Question: Please indicate a possible affordance area of swing_baseball_bat that can be used for holding
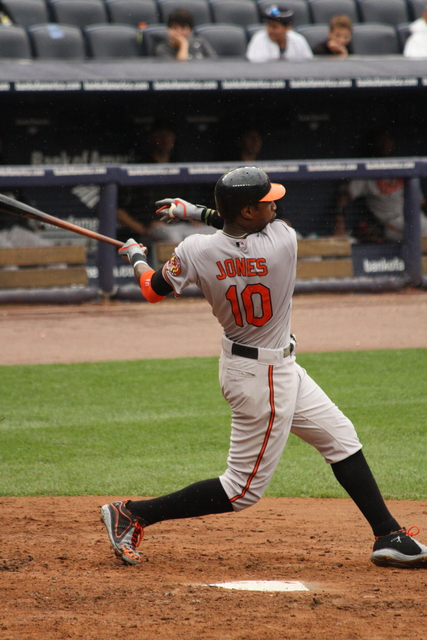
Answer: [87.036, 226.531, 149.918, 255.016]